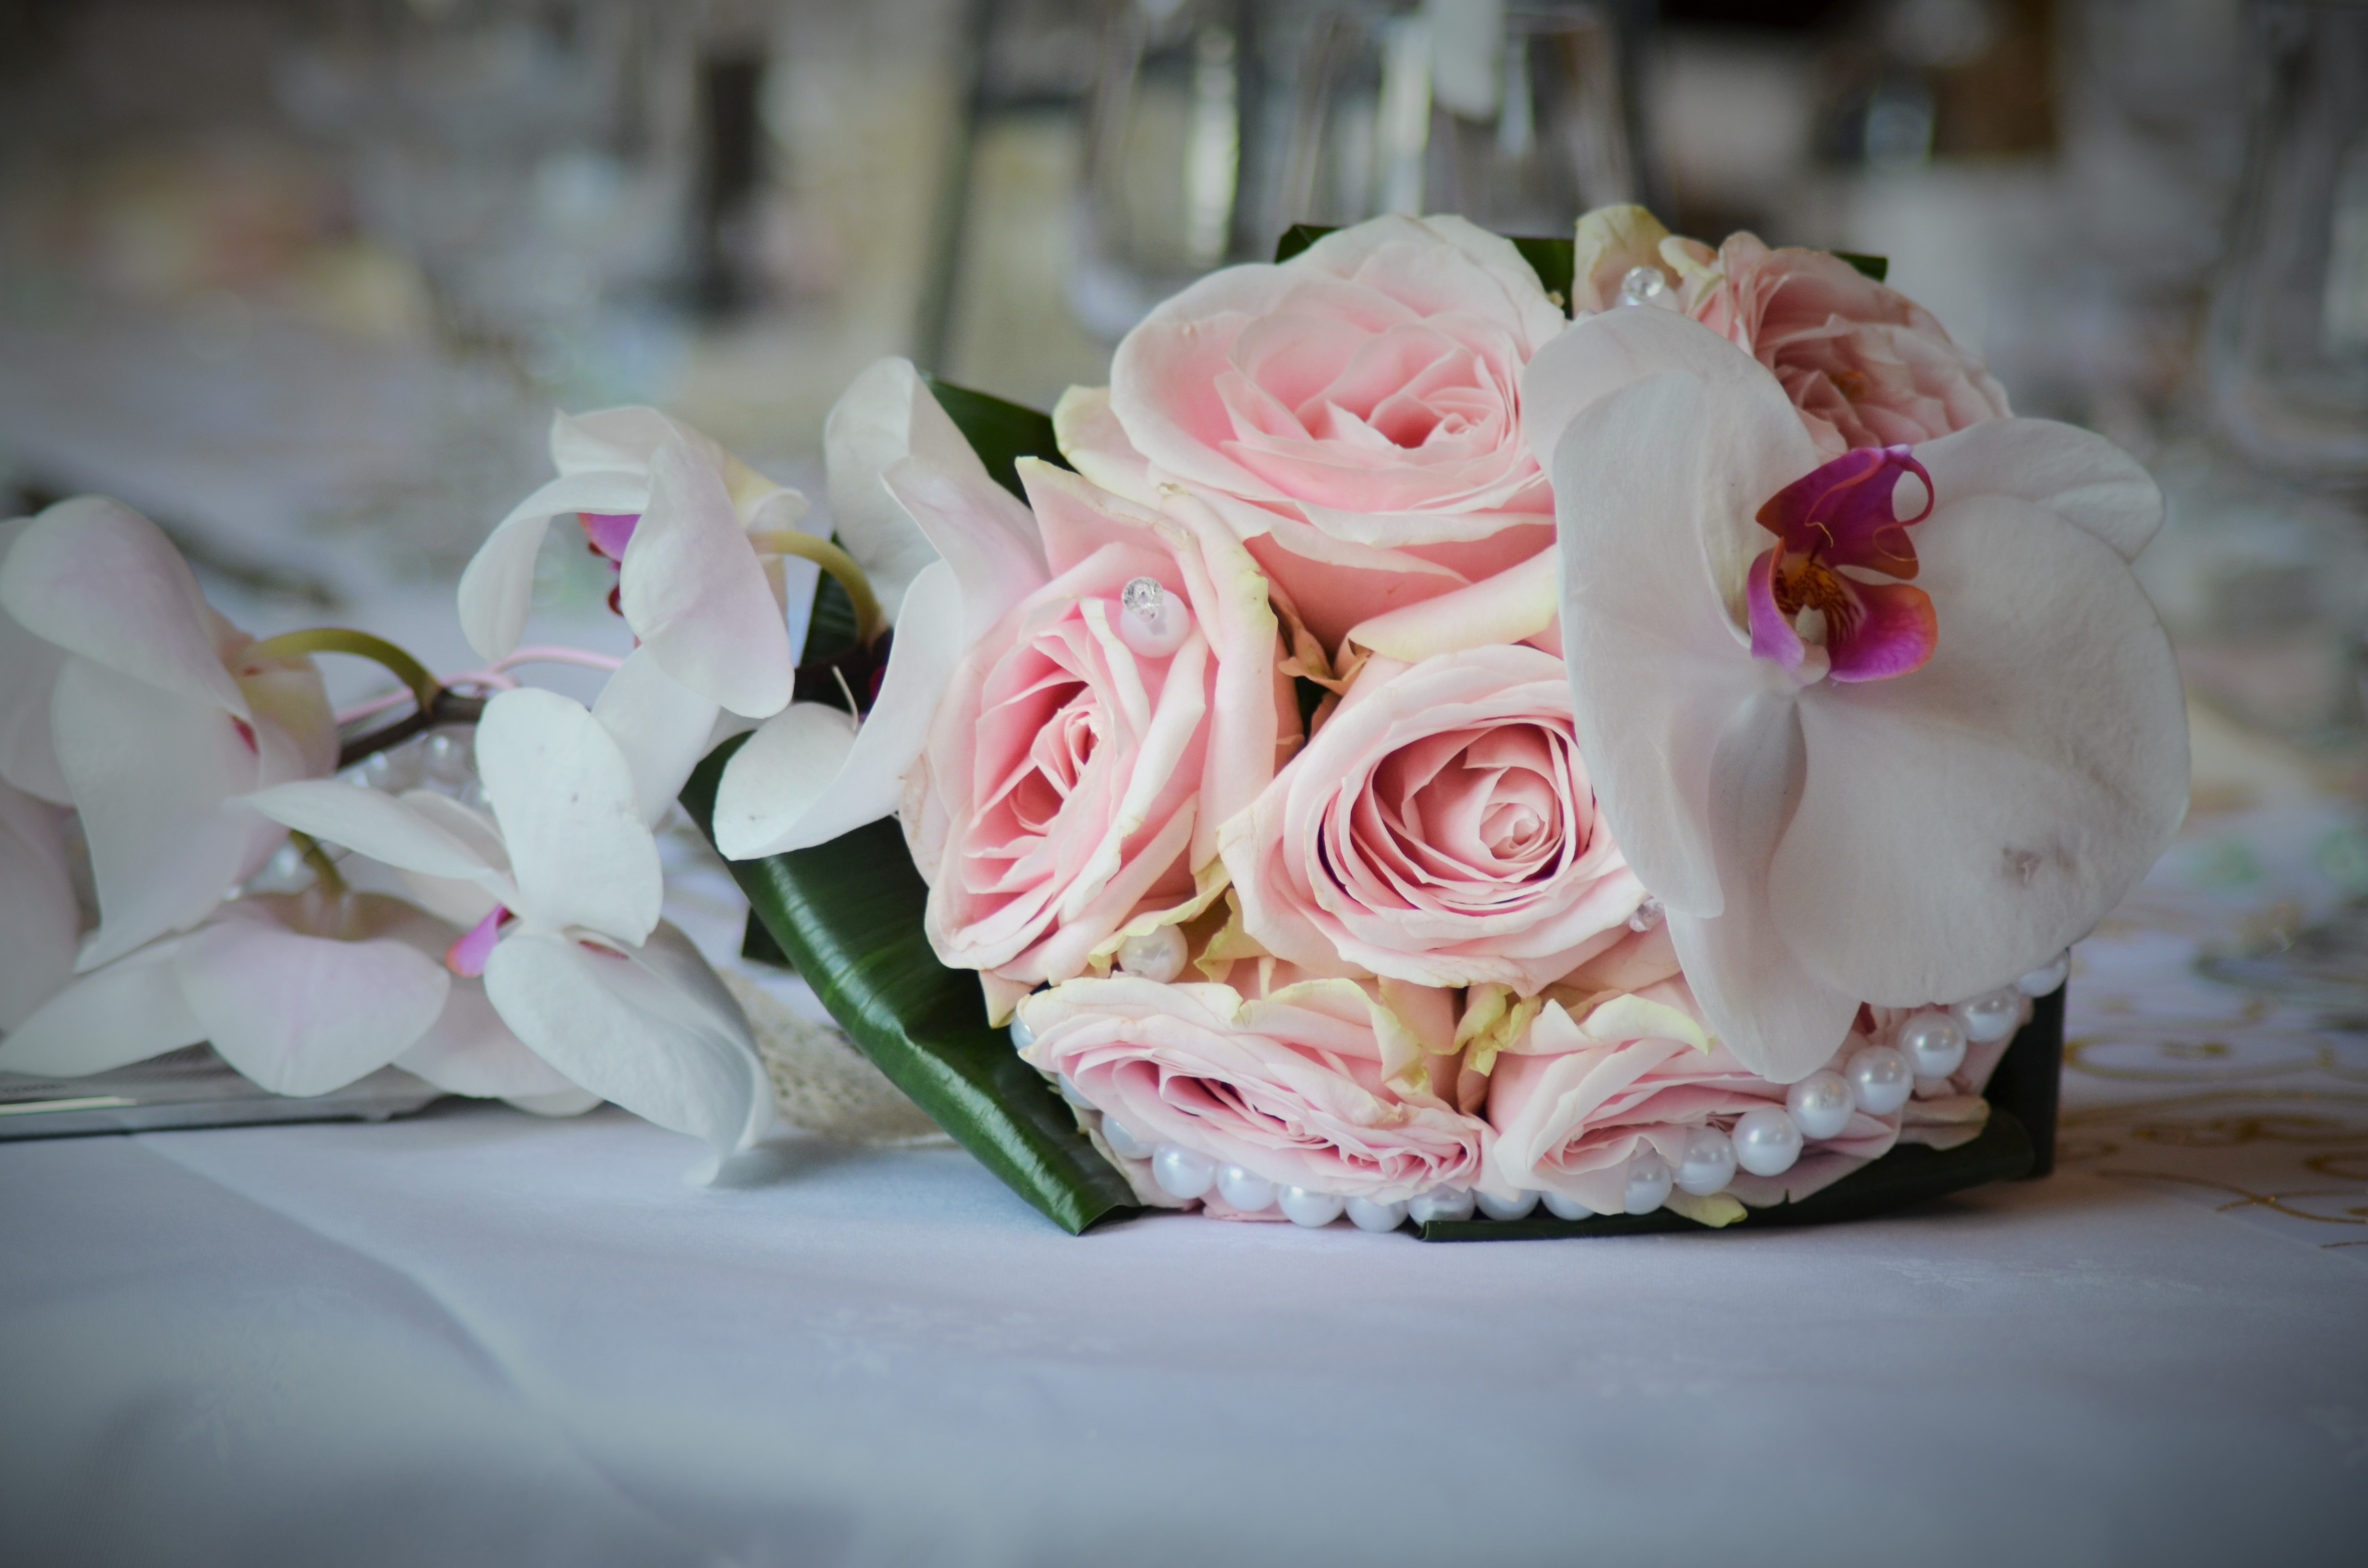
blossom, plant, white, flower, petal, love, rose, commitment, pink, wedding, bride, flora, florist, orchid, flowers, floristry, beads, i love you, romanticism, flowering plant, garden roses, rose family, flower bouquet, wedding photo, floral composition, bouquet wedding, cut flowers, floral design, centrepiece, land plant, flower arranging